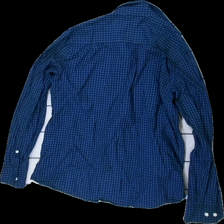
View: back
Type: Shirt
Category: Men
Brand: Not in the list
Brand text on label: SM ALL
Colors: Blue, Black
Material: 100% Cotton
Pattern: Checkered print
Cut: Regular
Price range: 50-100
Recommended usage: Reuse
Description: Black and blue checkered shirt